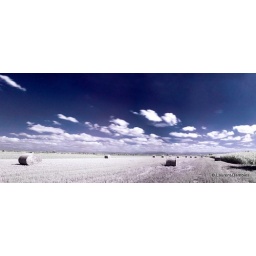
Infrared panoramic french countryside landscape of a beautiful freshly cut wheat field with haystacks under blue sky with clouds